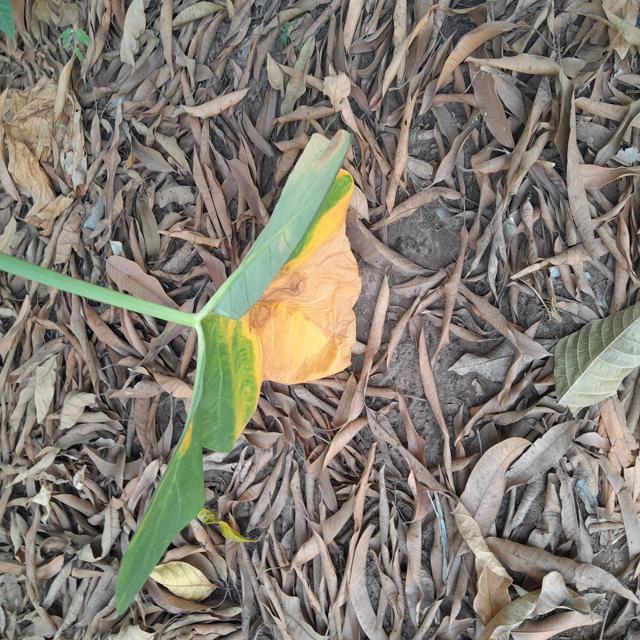
Label: Mid_Blight